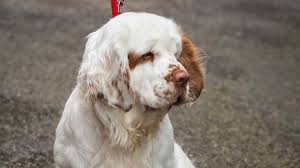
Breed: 235-n000097-clumber